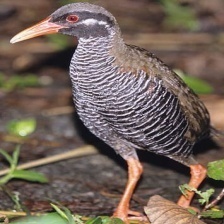
Species: OKINAWA RAIL
Scientific name: GALLIRALLUS OKINAWAE
ImageNet parent category: european_gallinule